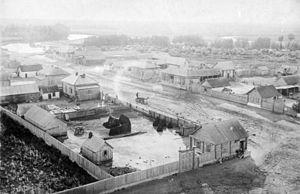
Les Allemands de la Volga sont les descendants de colons allemands invités par Catherine II à s'installer près de la Volga et de la mer Caspienne. Ils avaient conservé la culture, les traditions, la langue et les confessions allemandes : le luthéranisme, le calvinisme, le mennonisme et le catholicisme. Beaucoup d'Allemands de la Volga émigrèrent vers l'Amérique du Nord et l'Argentine au milieu du XIXᵉ siècle. Après la révolution russe, un territoire autonome allemand est créé par un décret de Lénine du 19 octobre 1918. Il est transformé en république socialiste soviétique autonome des Allemands de la Volga le 24 février 1924. Pendant la Seconde Guerre mondiale, ils furent déportés à compter du 28 août 1941, à la suite de l'invasion allemande de l'URSS. Par un décret du 29 août 1964, ceux qui n'avaient pas pu quitter l'URSS avaient été réhabilités. Néanmoins, après la chute de l'URSS, à partir de 1991, un grand nombre émigrèrent vers l'Allemagne.